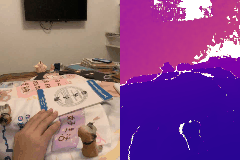
Label: book